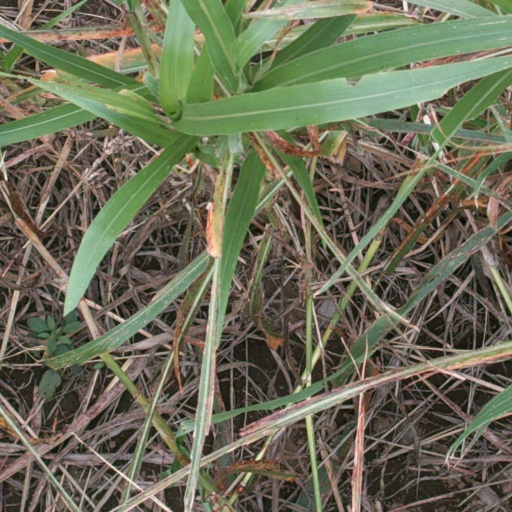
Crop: sorghum